Edward I of England

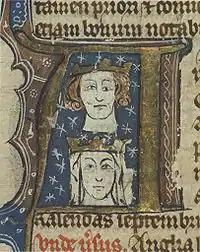
Early 14th-century manuscript initial showing Edward and his first wife Eleanor of Castile. The artist has perhaps tried to depict Edward's blepharoptosis (drooping eyelid), a trait he inherited from his father.

Edward was born at the Palace of Westminster on the night of 17–18 June 1239, to King Henry III and Eleanor of Provence. Edward, an Anglo-Saxon name, was not commonly given among the aristocracy of England after the Norman Conquest, but Henry was devoted to the veneration of Edward the Confessor and decided to name his firstborn son after the saint. Edward's birth was widely celebrated at the royal court and throughout England, and he was baptised three days later at Westminster Abbey. He was commonly referred to as the Lord Edward until his accession to the throne in 1272. Among his childhood friends was his cousin Henry of Almain, son of King Henry's brother Richard of Cornwall. Henry of Almain remained a close companion of the prince for the rest of his life. Edward was placed in the care of Hugh Giffard – father of the future Chancellor Godfrey Giffard – until Bartholomew Pecche took over at Giffard's death in 1246. The details of Edward's upbringing are unknown, but he received an education typical of an aristocratic boy his age, including in military studies.